Franciszek Ksawery Branicki

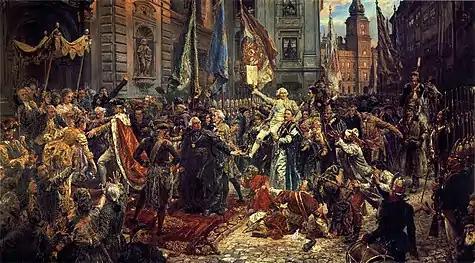
"Constitution of 3 May 1791" by Jan Matejko

Branicki's reputation was subsequently immortalized as a symbol of national treason by Poland's leading writers and artists, most notably by Stanisław Wyspiański. Branicki had been a brawler, but a close friend of King Stanisław II Augustus. He liked to give the impression of a great military strategist and leader – but according to historians, he hardly equalled the ability of Russian cavalry colonels, despite his supposed bravery during the Seven Years' War. After that conflict he was praised by some but hated by others, especially among the Polish royal court, who considered him an enemy to be quickly eliminated. He was seen as a stubborn and obstinate man, always claiming to know best. He was also generally disliked by the Polish nobility. Branicki was described as selfish and prone to overweening pride. He was in constant rivalry with other powerful magnates such as, Karol Stanisław "Panie Kochanku" Radziwiłł.